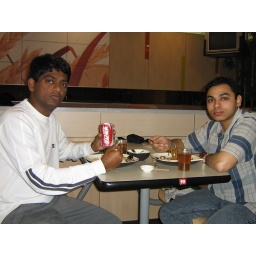
The brown color water in glass is actually a Tea which is served instead of water in most chinese restaurants